Biomimetics

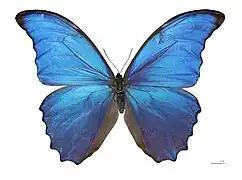
The vibrant blue color of "Morpho" butterfly due to structural coloration has been mimicked by a variety of technologies.

One source of biomimetic inspiration is from plants. Plants have proven to be concept generations for the following functions; re(action)-coupling, self (adaptability), self-repair, and energy-autonomy. As plants do not have a centralized decision making unit (i.e. a brain), most plants have a decentralized autonomous system in various organs and tissues of the plant. Therefore, they react to multiple stimulus such as light, heat, and humidity.